Jean-Baptiste Monnoyer

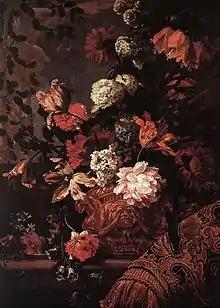
"Bouquet de Fleurs" (Musée des Beaux-Arts, Marseille)

In 1690, he left France for England, to work on painting decorations for Montagu House, Bloomsbury, London, where he produced over fifty panels of fruit and flowers for overmantels and overdoors, some of which have survived at Boughton House, Northamptonshire. He died in London in 1699.